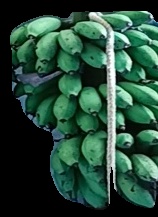
Variety: rasbale
Grade: grade2